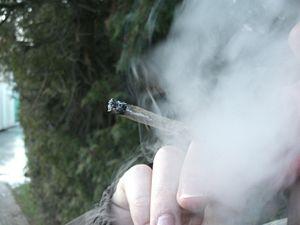
Joint fumé avec fumée Español: Porro quemando con fumaza Esperanto: Kanaba rulaĵo brulanta kun fumo